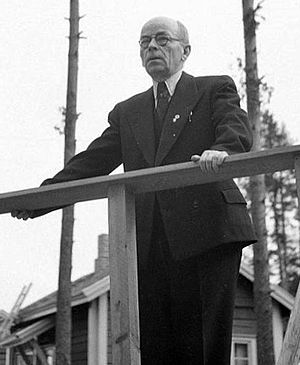
Eero Yrjö Pehkonen
Eero Yrjö Pehkonen var en finsk politiker og minister.